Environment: real
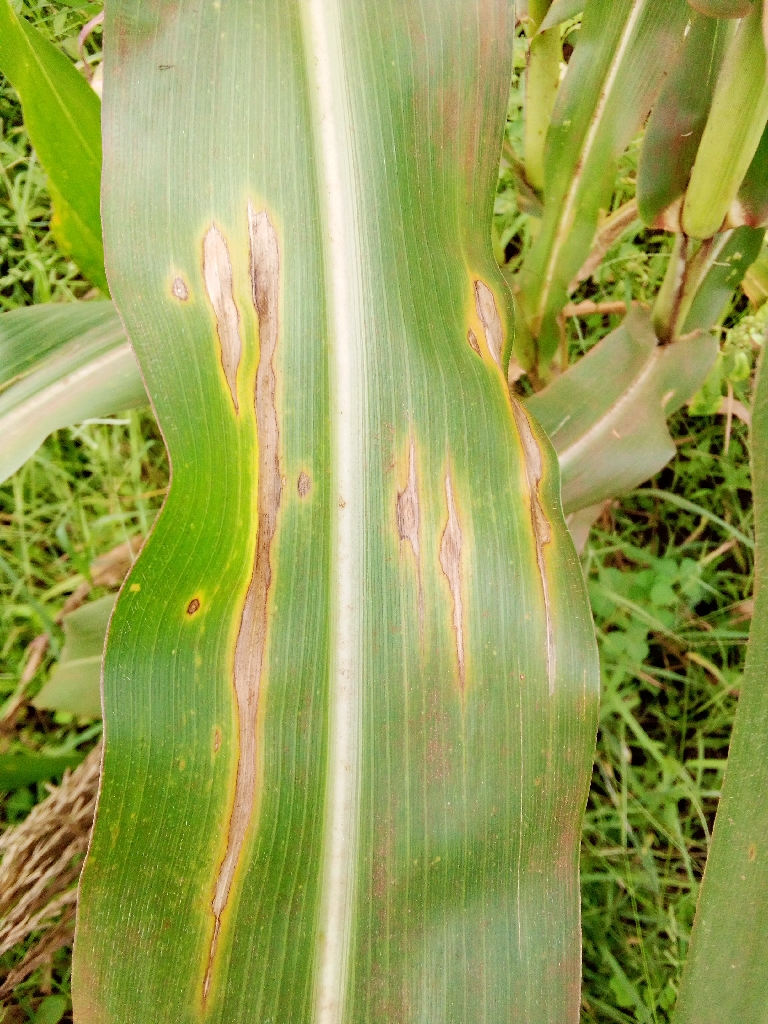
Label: northern_corn_leaf_blight